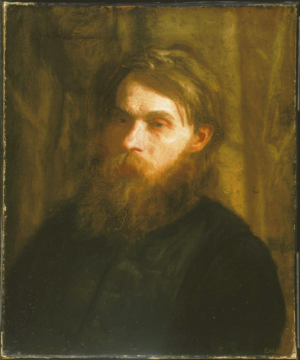
La bohème est une façon de vivre au jour le jour dans la pauvreté mais aussi dans l’insouciance. Elle correspond à un mouvement littéraire et artistique du XIXᵉ siècle, en marge du mouvement romantique plus « aristocratique ». C’est à la fois un style de vie qui rejette la domination bourgeoise et sa rationalité dans le cadre de la société industrielle, et la recherche d’un idéal artistique. Si l’expression avait connu un certain déclin à partir des Trente Glorieuses et des années 1960, période de la normalisation technocratique de Paris, l’expression « bourgeois-bohème », ou « bobo », lui donne un certain regain. Le concept s’appuie évidemment sur la métaphore des « peuples bohémiens » ou des tziganes, qui étaient associés, au XIXᵉ siècle, au mouvement romantique.